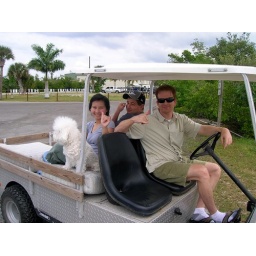
He's currently residing in the house along with his wife in the back of the cart. Spike is the cook! He's the guy with the hat on